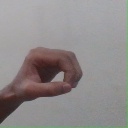
अक्षर: औ